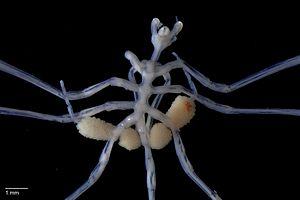
Nymphon est un genre de pycnogonides de la famille des Nymphonidae.